Stavros Lambrinidis

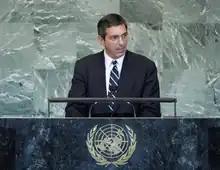
Lambrinidis in 2011

Stavros Lambrinidis (born 6 February 1962) is a Greek lawyer and politician, currently serving as Ambassador of the European Union to the United Nations. He was previously Ambassador of the European Union to the United States from March 2019 until December 2023, European Union special representative for human rights from 2012 to 2019 and Minister for Foreign Affairs in Greece from June 2011 to November 2011.